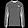
Label: Pullover